Chatta Singh

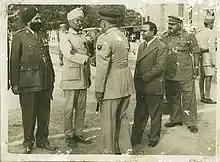
Singh, 9th Bhopal Infantry, meeting Army Chief Rajendrasinhji Jadeja in 1953

Chatta Singh VC (188628 March 1961) was an Indian recipient of the Victoria Cross, the highest and most prestigious award for gallantry in the face of the enemy that can be awarded to British and Commonwealth forces.